ACA–VDCA Cricket Stadium

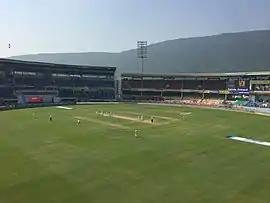
View of the stadium

ACAVDCA Cricket Stadium (stands for Andhra Cricket Association–Visakhapatnam District Cricket Association Cricket Stadium) is a multi-purpose stadium in Visakhapatnam, Andhra Pradesh, India. It is primarily used for international cricket matches. The stadium has two-tiers and was designed to avoid any restricted views, eliminating pillars or columns which come in the field of view of spectators. The pitch is known to be batsman-friendly.